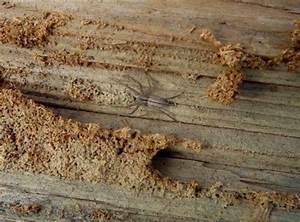
Label: ragno